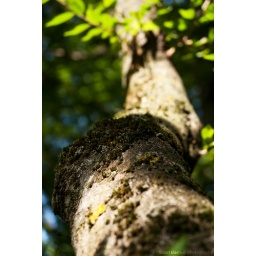
A tree in the forest of Civ-Gombori mountains, Kakheti region, Georgia.Captured on Sony DSLR A230L.